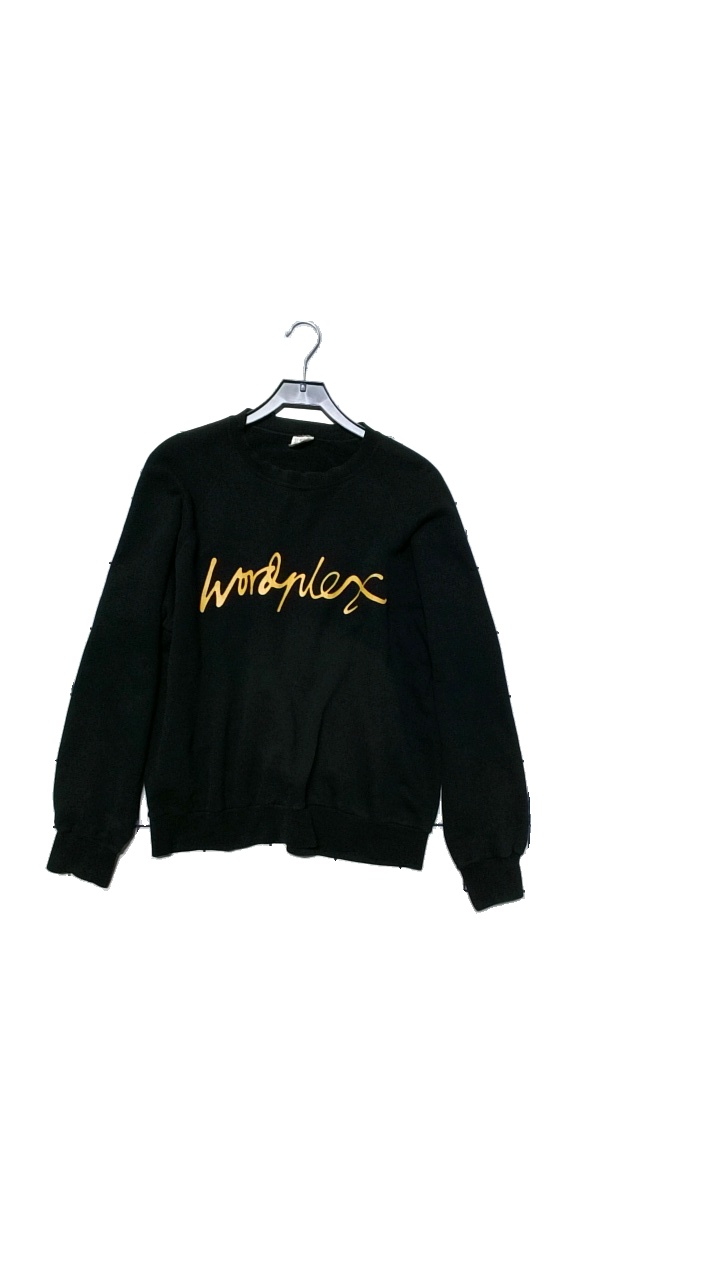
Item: Sweater (Men)
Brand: Missing
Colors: Black
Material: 100% cotton
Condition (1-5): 3
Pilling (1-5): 4
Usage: Reuse
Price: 50-100